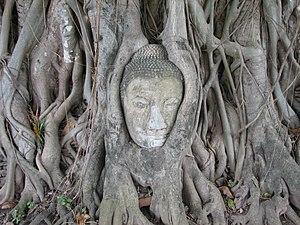
Figuier étrangleur est le nom vernaculaire donné à certains arbres tropicaux de mode hémiépiphyte, notamment des Ficus sp, dont les racines aériennes ont des propriétés « étrangleuses » favorisant leur compétition avec d'autres arbres.
Le royaume d'Ayutthaya est un ancien royaume thaï, fondé en 1350 et disparu en 1767. Il occupait approximativement le territoire de l'actuelle Thaïlande, moins une partie dans l'est et le royaume de Lanna dans le nord.
Le symbolisme des arbres concerne les arbres dans leur capacité à désigner, à signifier, voire à exercer une influence en tant que symbole. L'arbre en général est symbole, et chaque arbre en particulier est un symbole.
Le figuier des pagodes, ou pipal, est un arbre appartenant au genre Ficus, de la famille des Moracées. Dans les textes védiques, il est appelé ashvattha. Dans le bouddhisme il s'agit de l'arbre de la Bodhi.